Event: Nepal Earthquake
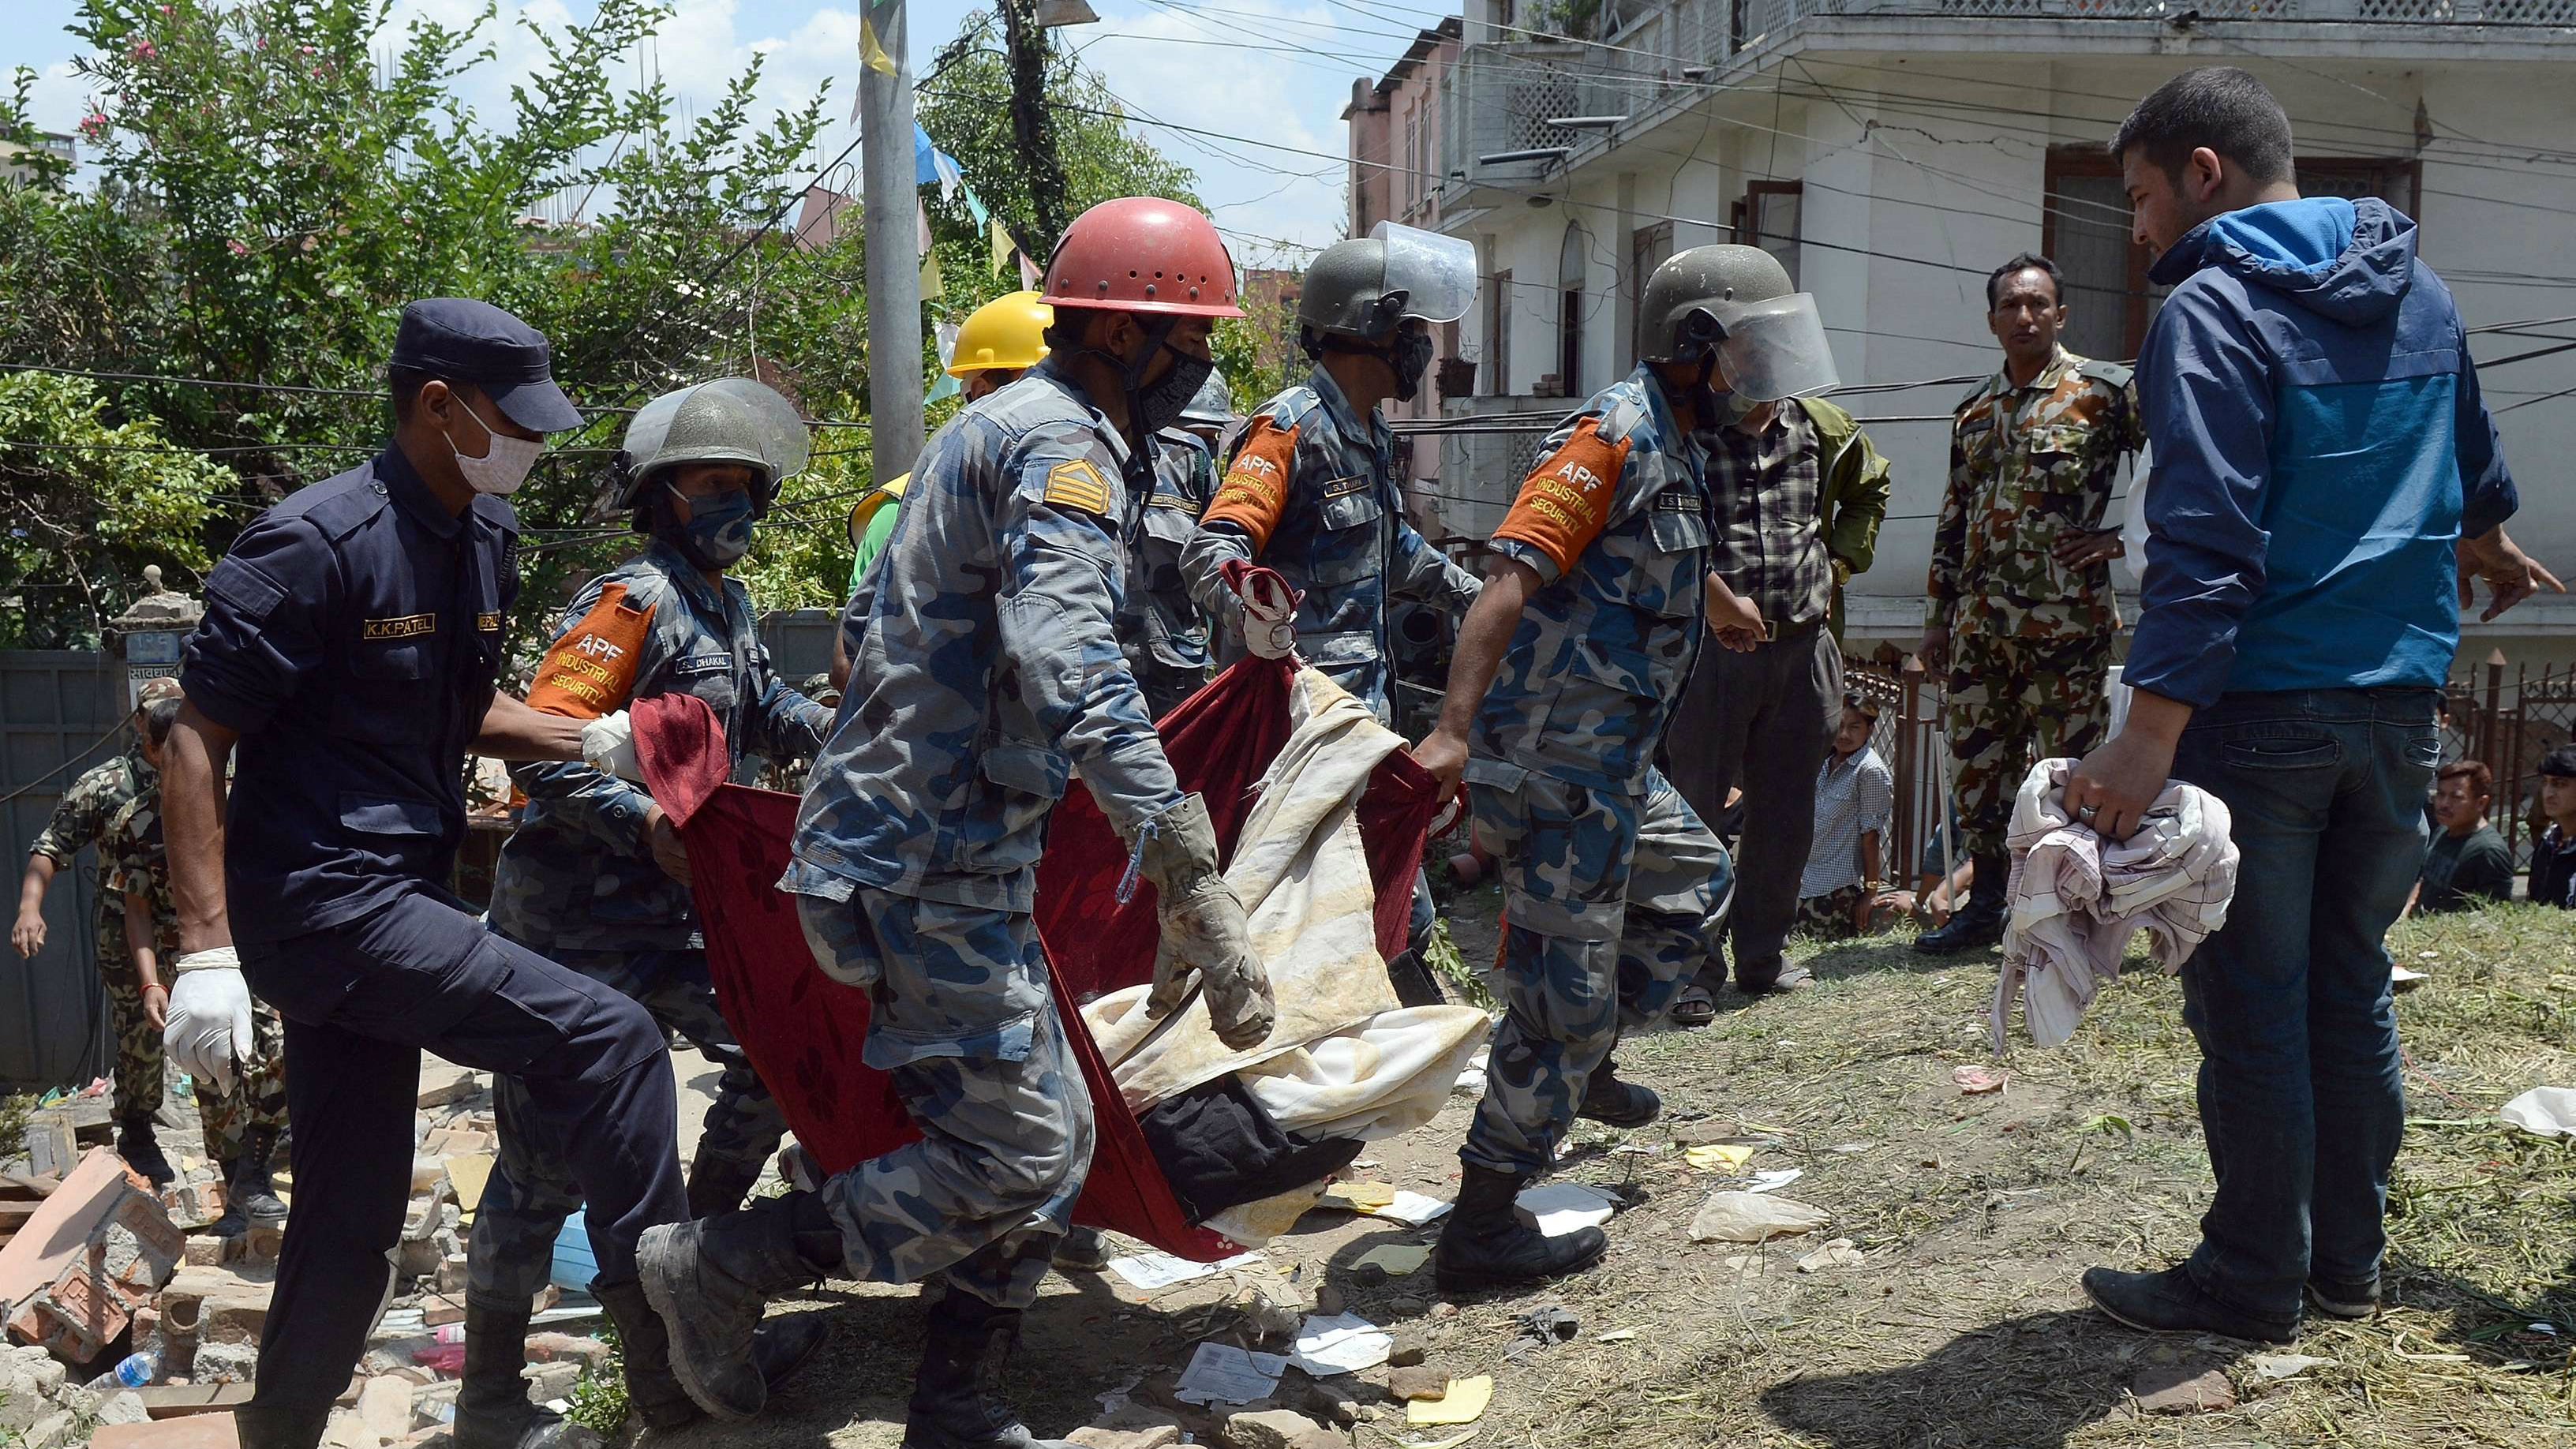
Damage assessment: damage